Warren Opera House Block and Hetherington Block

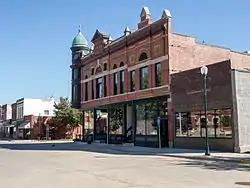

The Warren Opera House Block and Hetherington Block are historic buildings located in Greenfield, Iowa, United States. They are both 2½-story brick structures. The Opera House block, originally owned by E.E. Warren, is located on the corner and features a corner turret. It housed Warren's dry goods store and a theatre. The adjacent commercial block was originally owned by John J. Heatherington, and is similar in style to the Opera House block. Both buildings feature facades with a tripartite arrangement and center frontispieces that project slightly forward, a broad rock-faced beltcourse that runs above the second floor windows, a narrow metal cornice, and a brick parapet with finials. The Opera House's parapet has a triangular pediment with "Opera House" on a rectangular base, and the Hetherington Block has a similar feature in a simplified form. The buildings were listed together on the National Register of Historic Places in 1979. In 2014 they were included as a contributing property in the Greenfield Public Square Historic District.